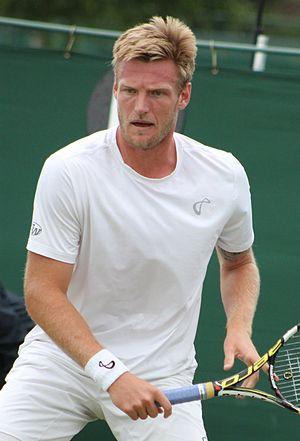
Samuel Groth, né le 19 octobre 1987 à Narrandera, est un joueur de tennis professionnel australien.